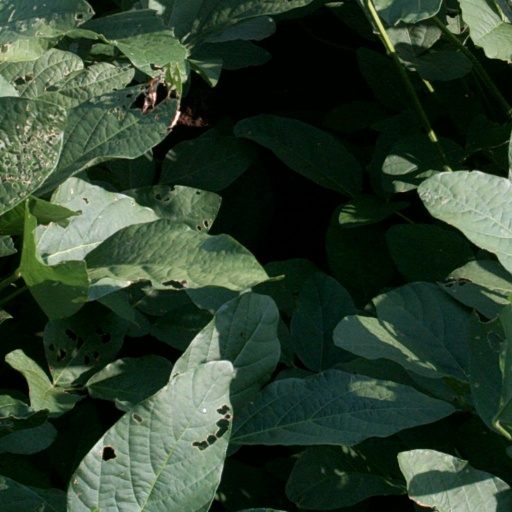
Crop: soybean